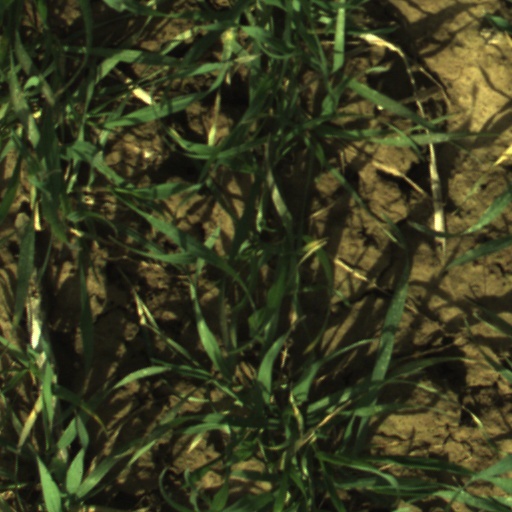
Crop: wheat